I. M. Vijayan

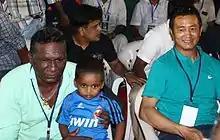
Vijayan with Bhaichung Bhutia in the inauguration ceremony of Palakkad Noorani Football stadium

Vijayan was born into a Malayali family on 25 April 1969 in Thrissur City, Kerala. He began his life in a gravely poor environment and had to sell soda bottles in the Thrissur Municipal Corporation Stadium to help his family. He started out as a soda seller in the Thrissur Municipal Corporation Stadium, Kerala, earning 10 paise (0.02 cents) per bottle. He studied at Church Mission Society High School, Thrissur (CMSHSS, Thrissur).